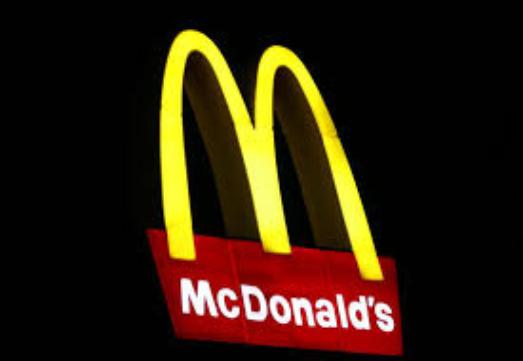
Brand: mcdonalds
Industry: Food